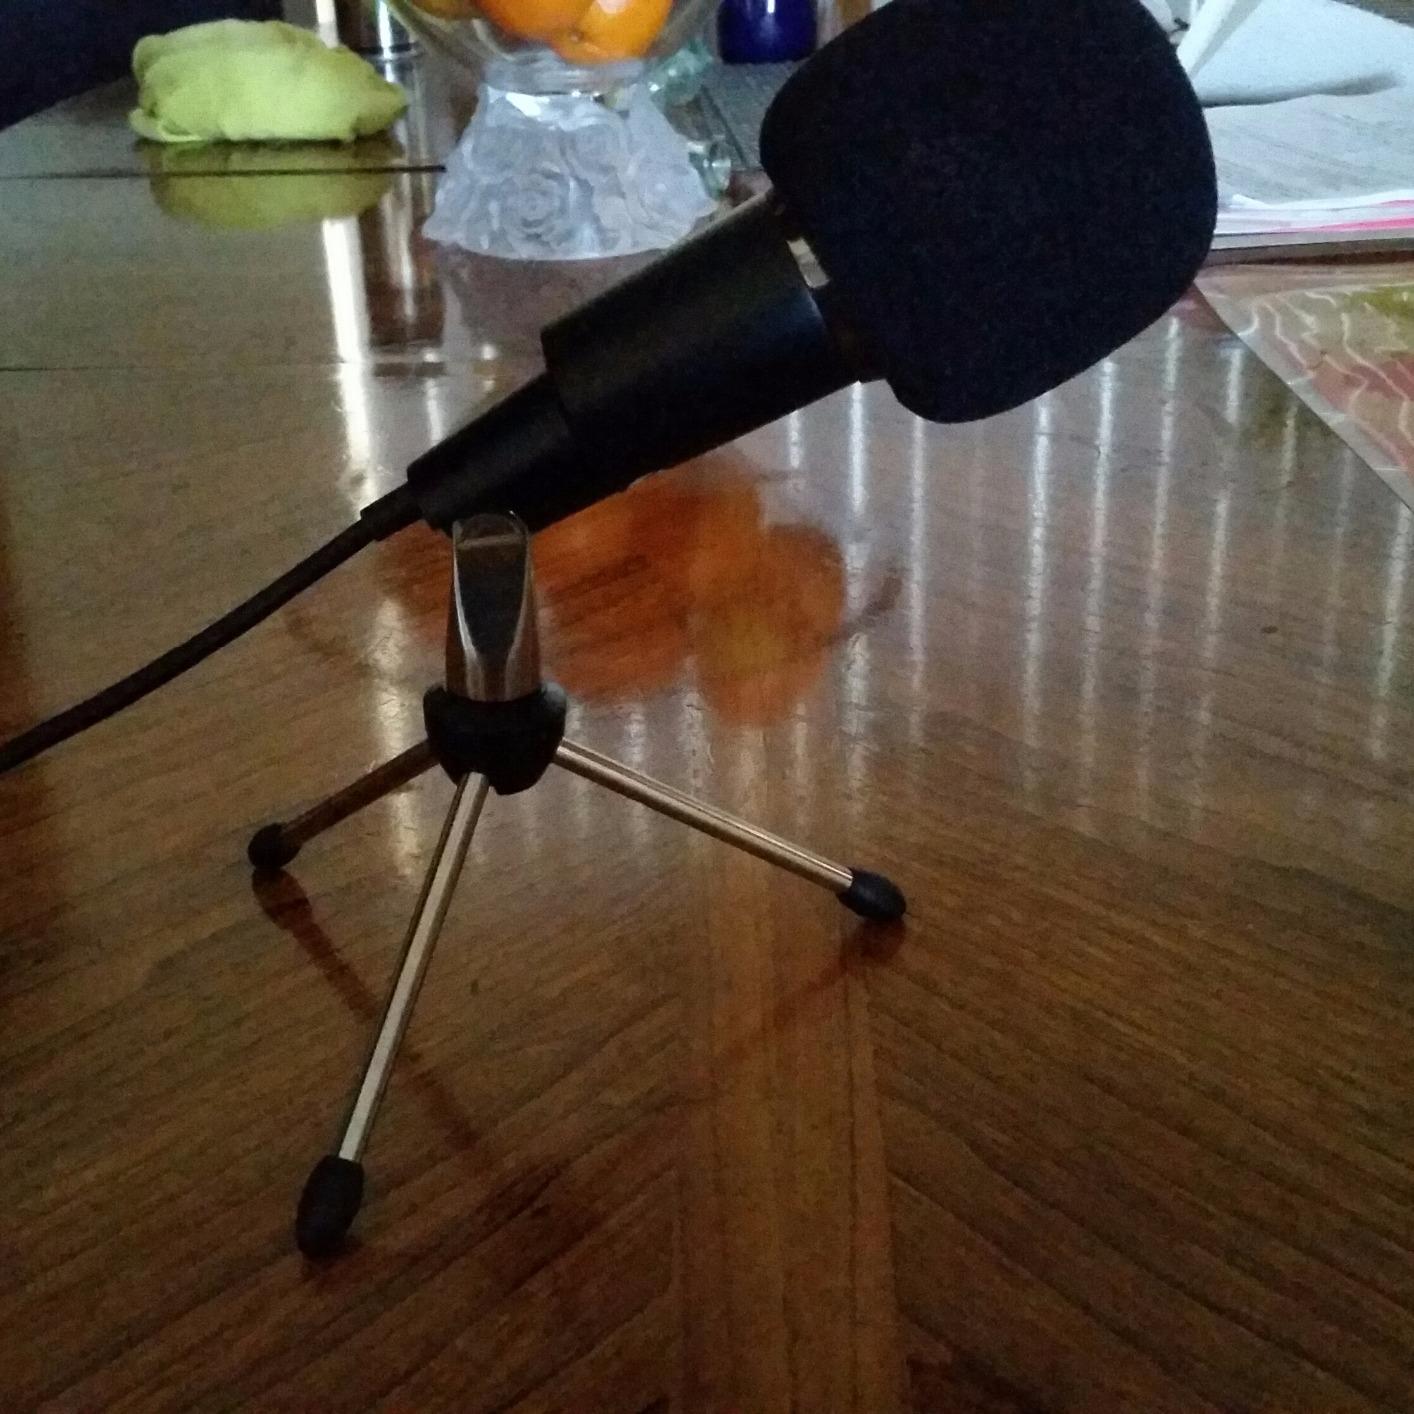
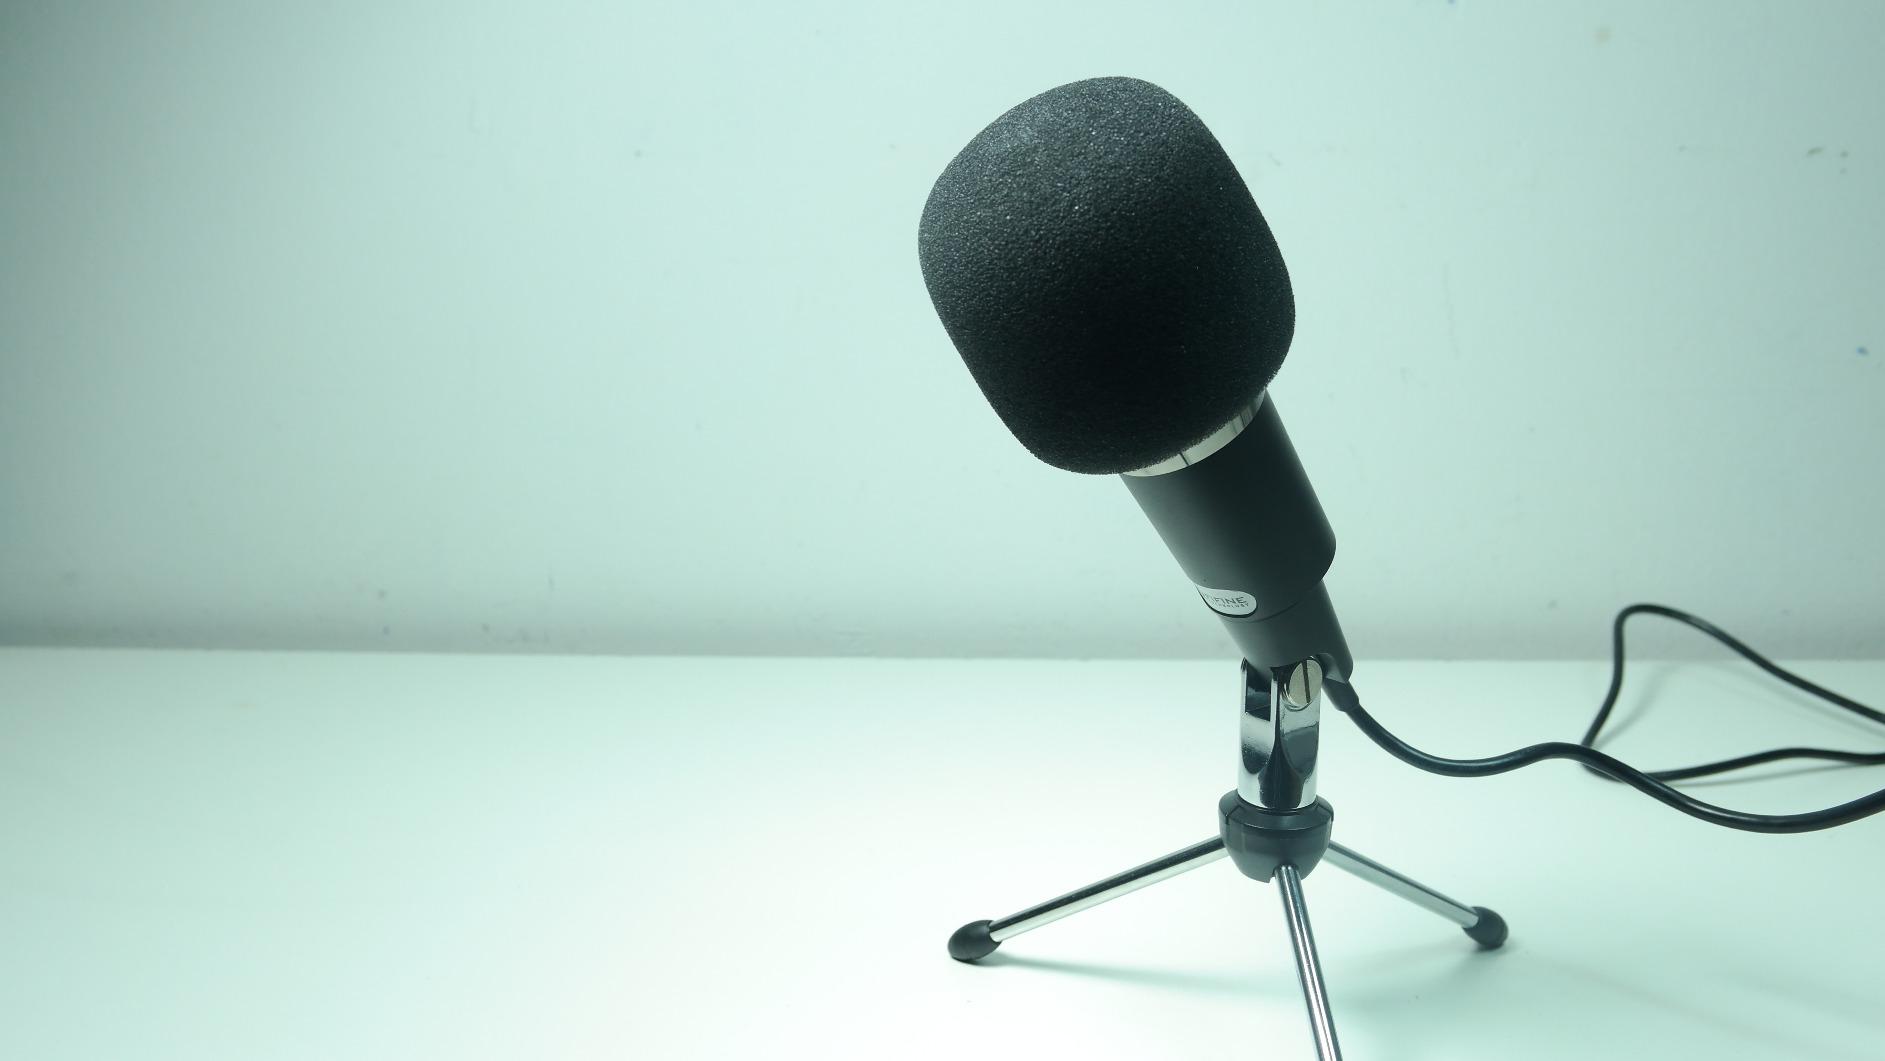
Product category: microphone
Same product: yes